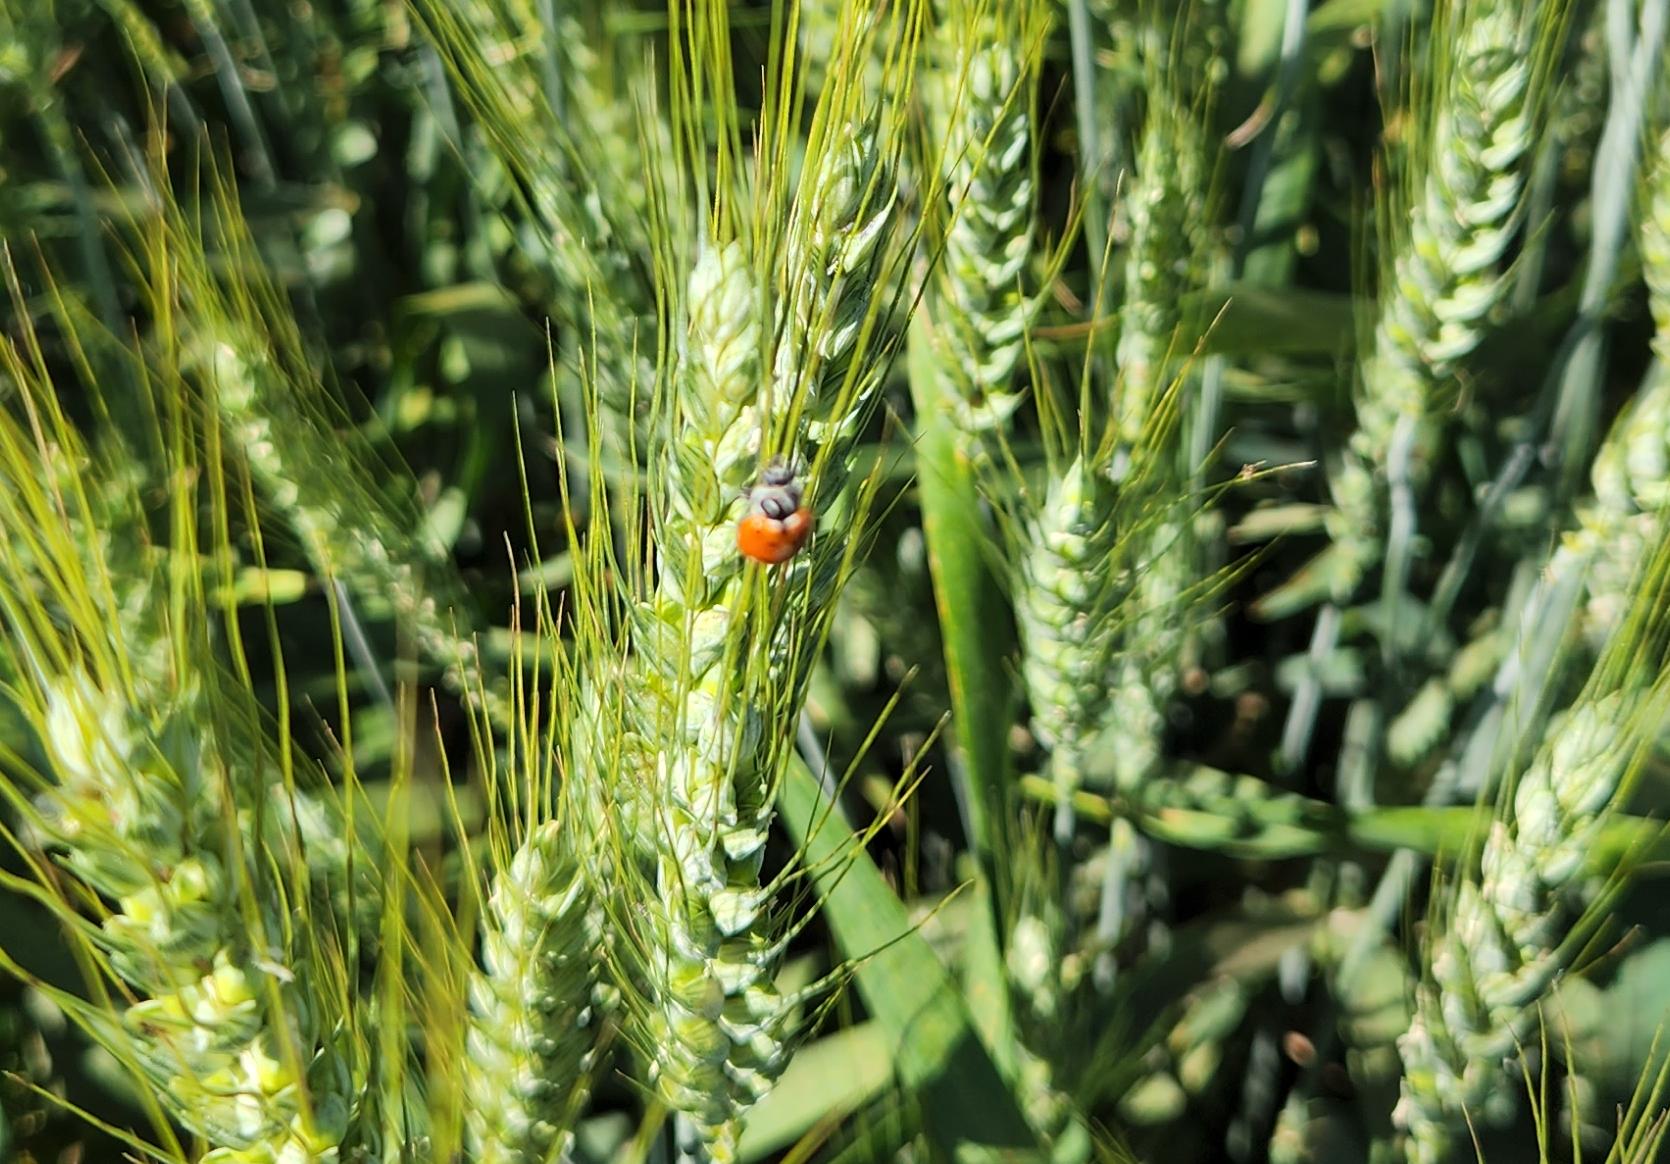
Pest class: predators